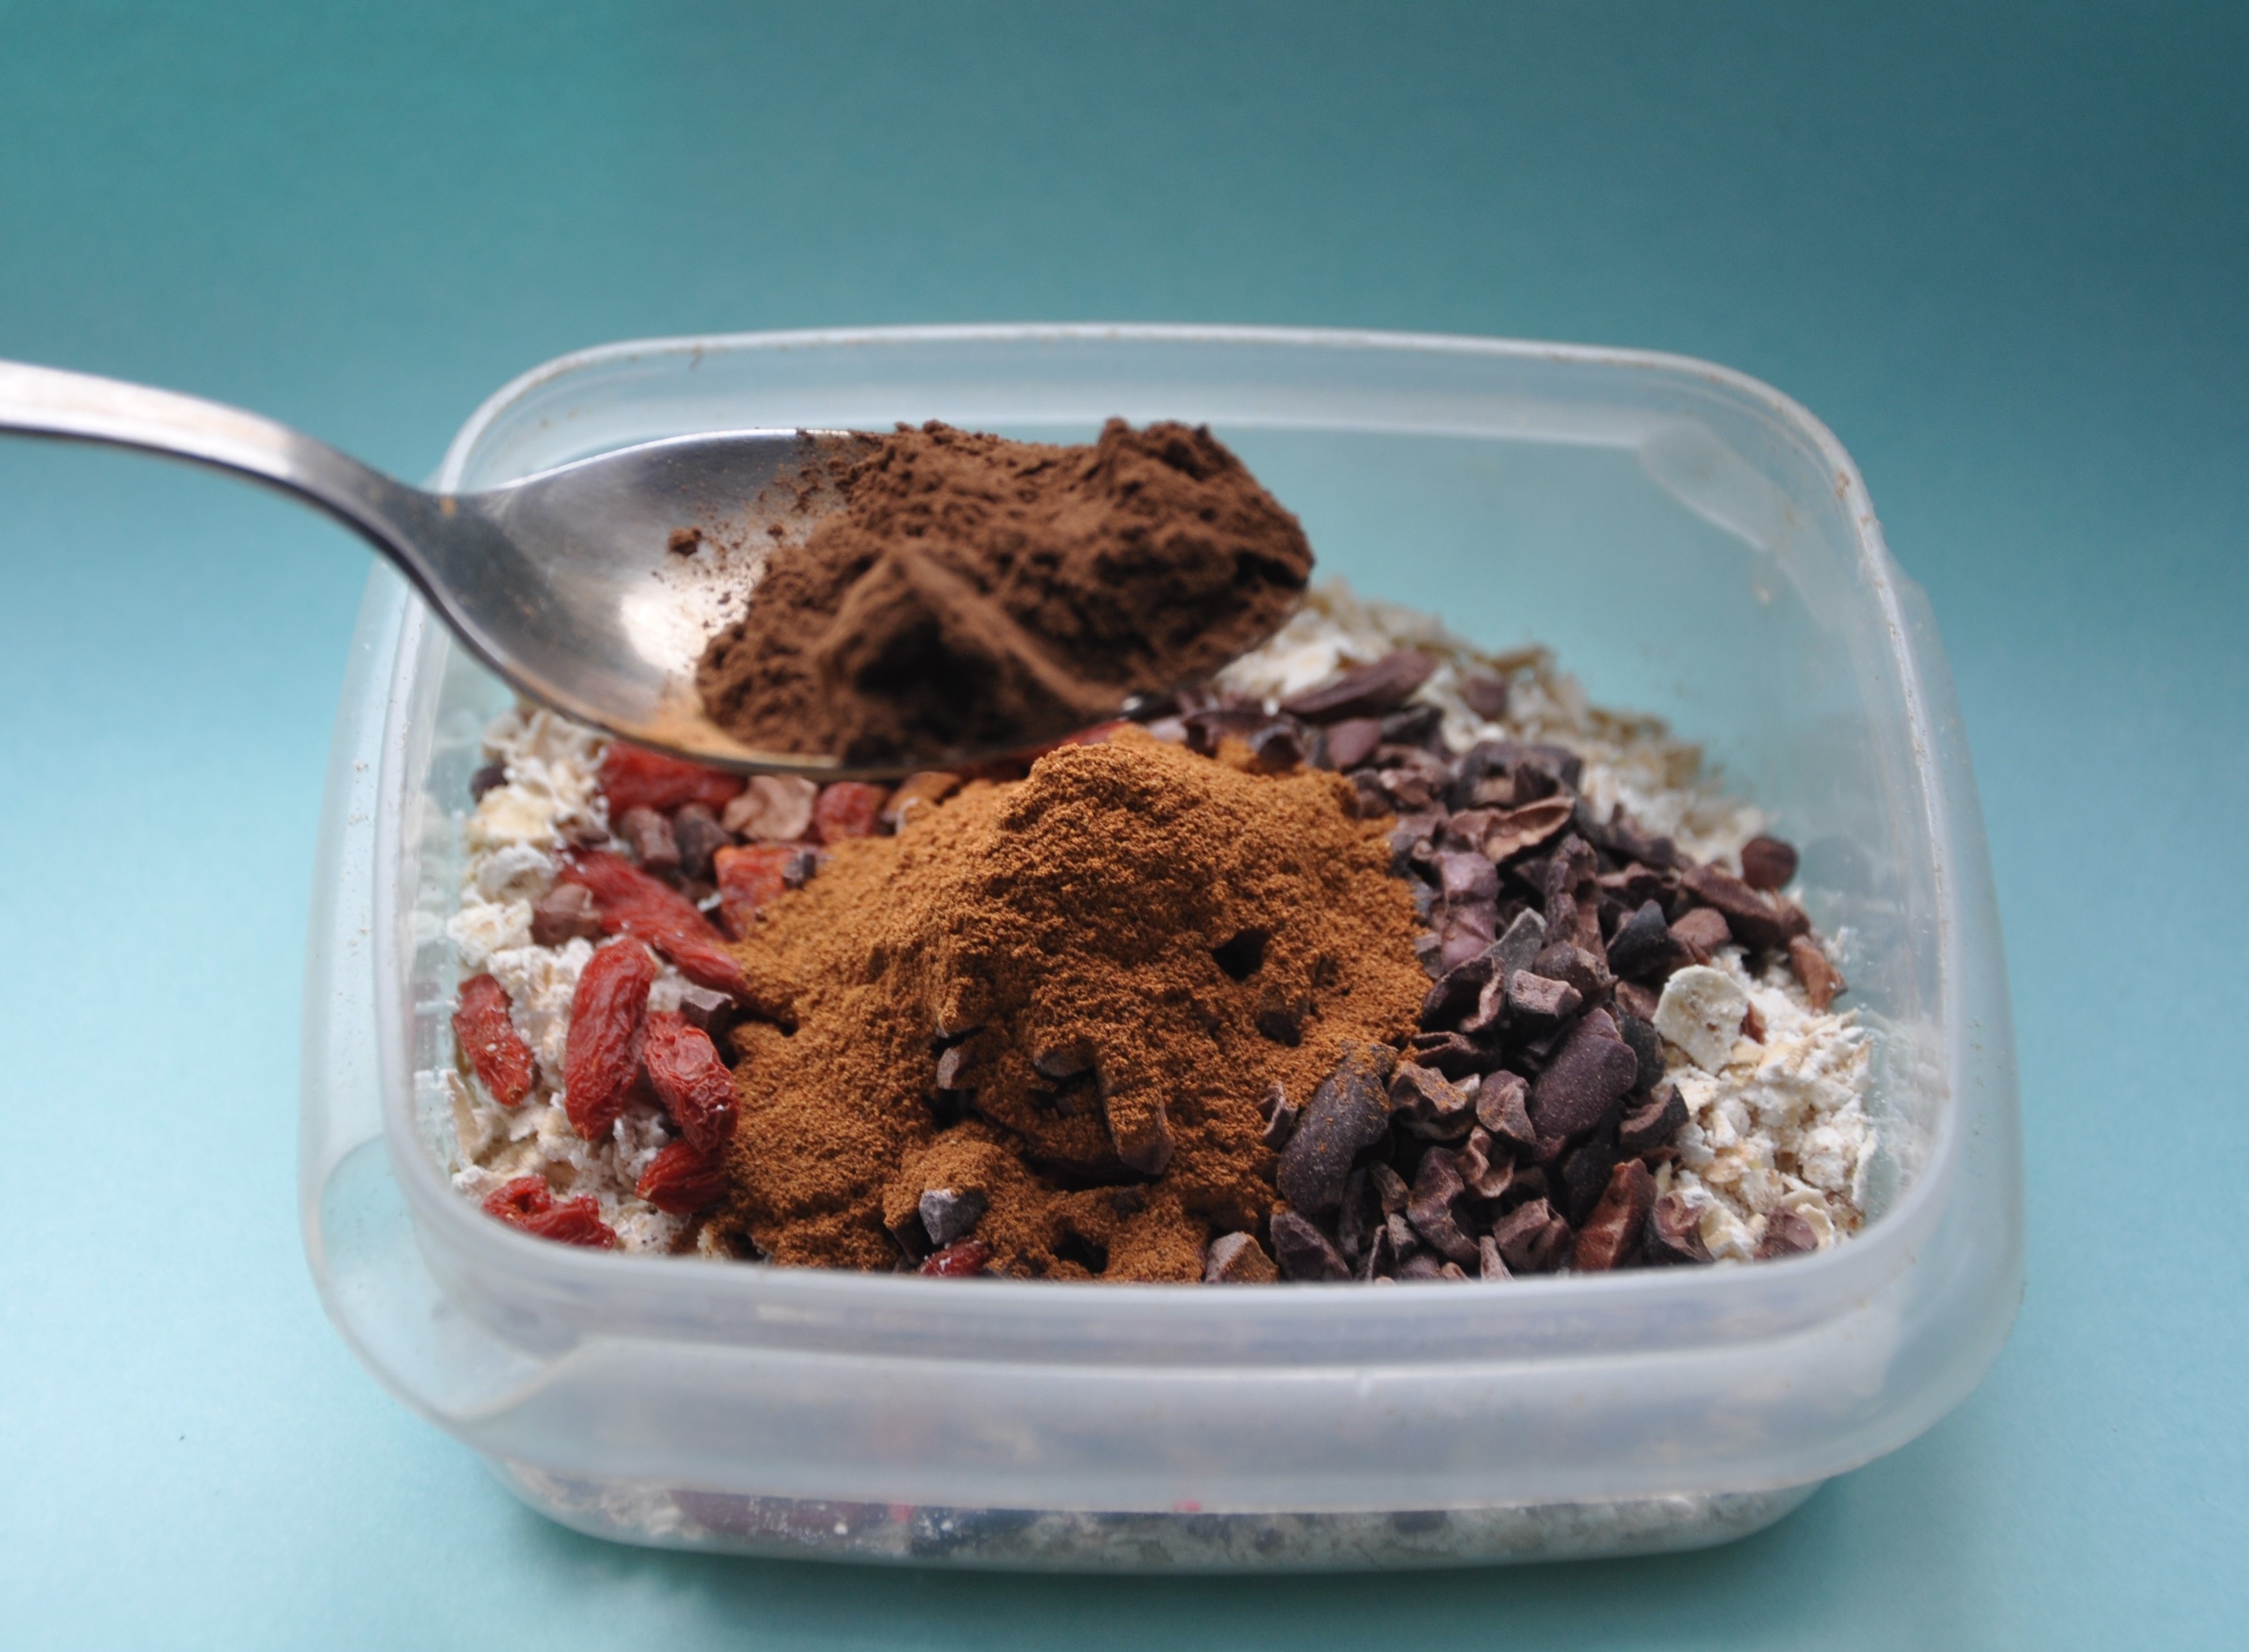
dish, meal, food, produce, kitchen, powder, breakfast, ice cream, dessert, bread, cereal, cinnamon, beans, muesli, breakfast cereal, ark, snack food